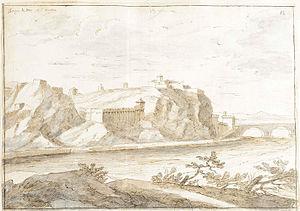
La ville d'Avignon a compté et compte encore de nombreuses églises, principalement en raison de son histoire, qui l'a vue devenir au XIVᵉ siècle la capitale de la chrétienté, avec l'installation des papes à l'intérieur de ses murs. Après le départ des papes, les temps incertains des XVᵉ et XVIᵉ siècles laissent place à un déploiement d'une piété baroque dans la ville, avec la construction de nombreuses églises, chapelles et la fondation de très nombreux couvents, lui faisant mériter le nom qui lui est parfois donné, « Altera Roma ».